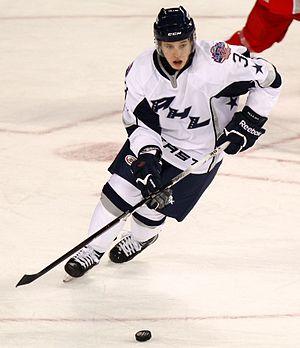
Alexander Urbom est un joueur professionnel de hockey sur glace suédois.